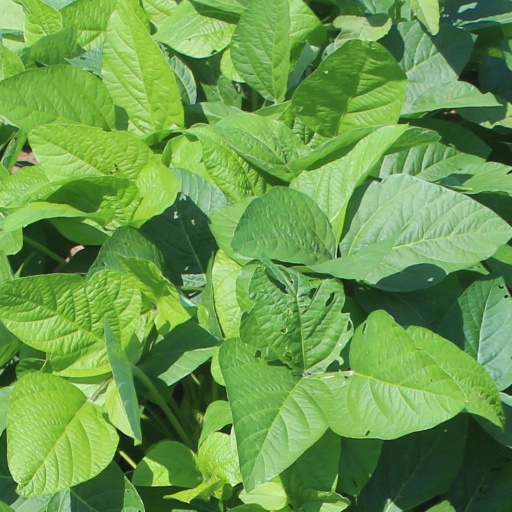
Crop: soybean